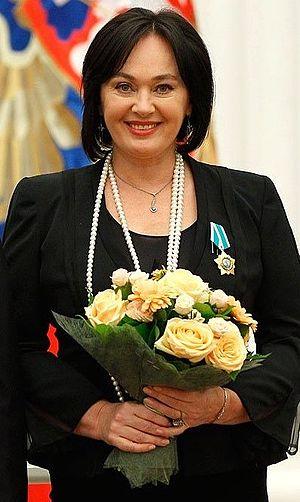
Larissa Gouzeïeva, née le 23 mai 1959, est une actrice et animatrice de télévision soviétique, puis russe.